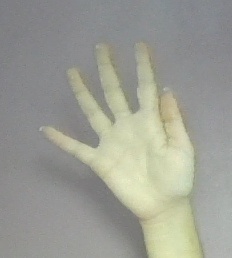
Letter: sheen